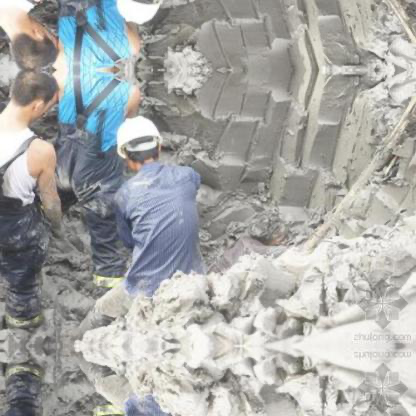
Objects in the image:
label: helmet
label: head
label: helmet
label: head